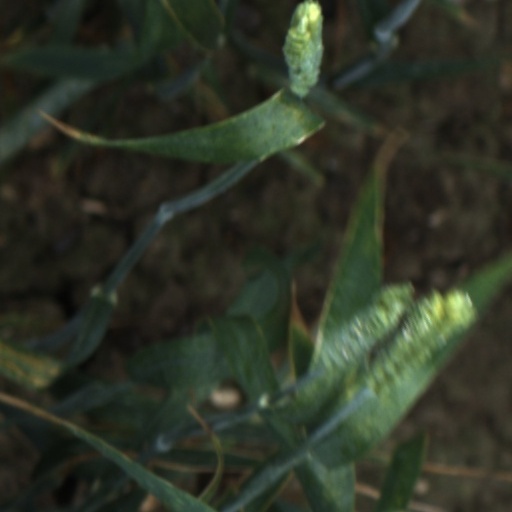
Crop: wheat